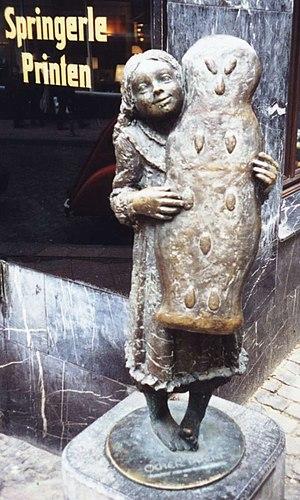
Le monument des Printen d'Hubert Löneke, Aix-la-Chapelle, 1984, situé au coin de Körbergasse et de Büchel. C'est un don de Leo van den Daele qui, avec son café et sa boulangerie est passé à la postérité sous le nom de ""Printenbaron"""